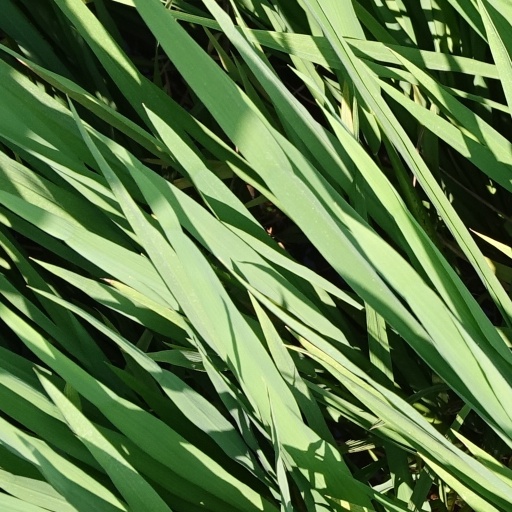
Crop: rice